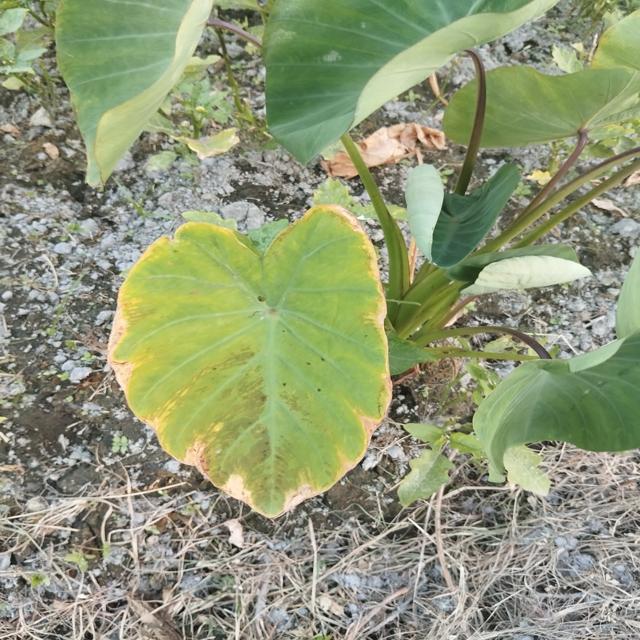
Label: Mid_Blight